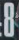
Number: 8